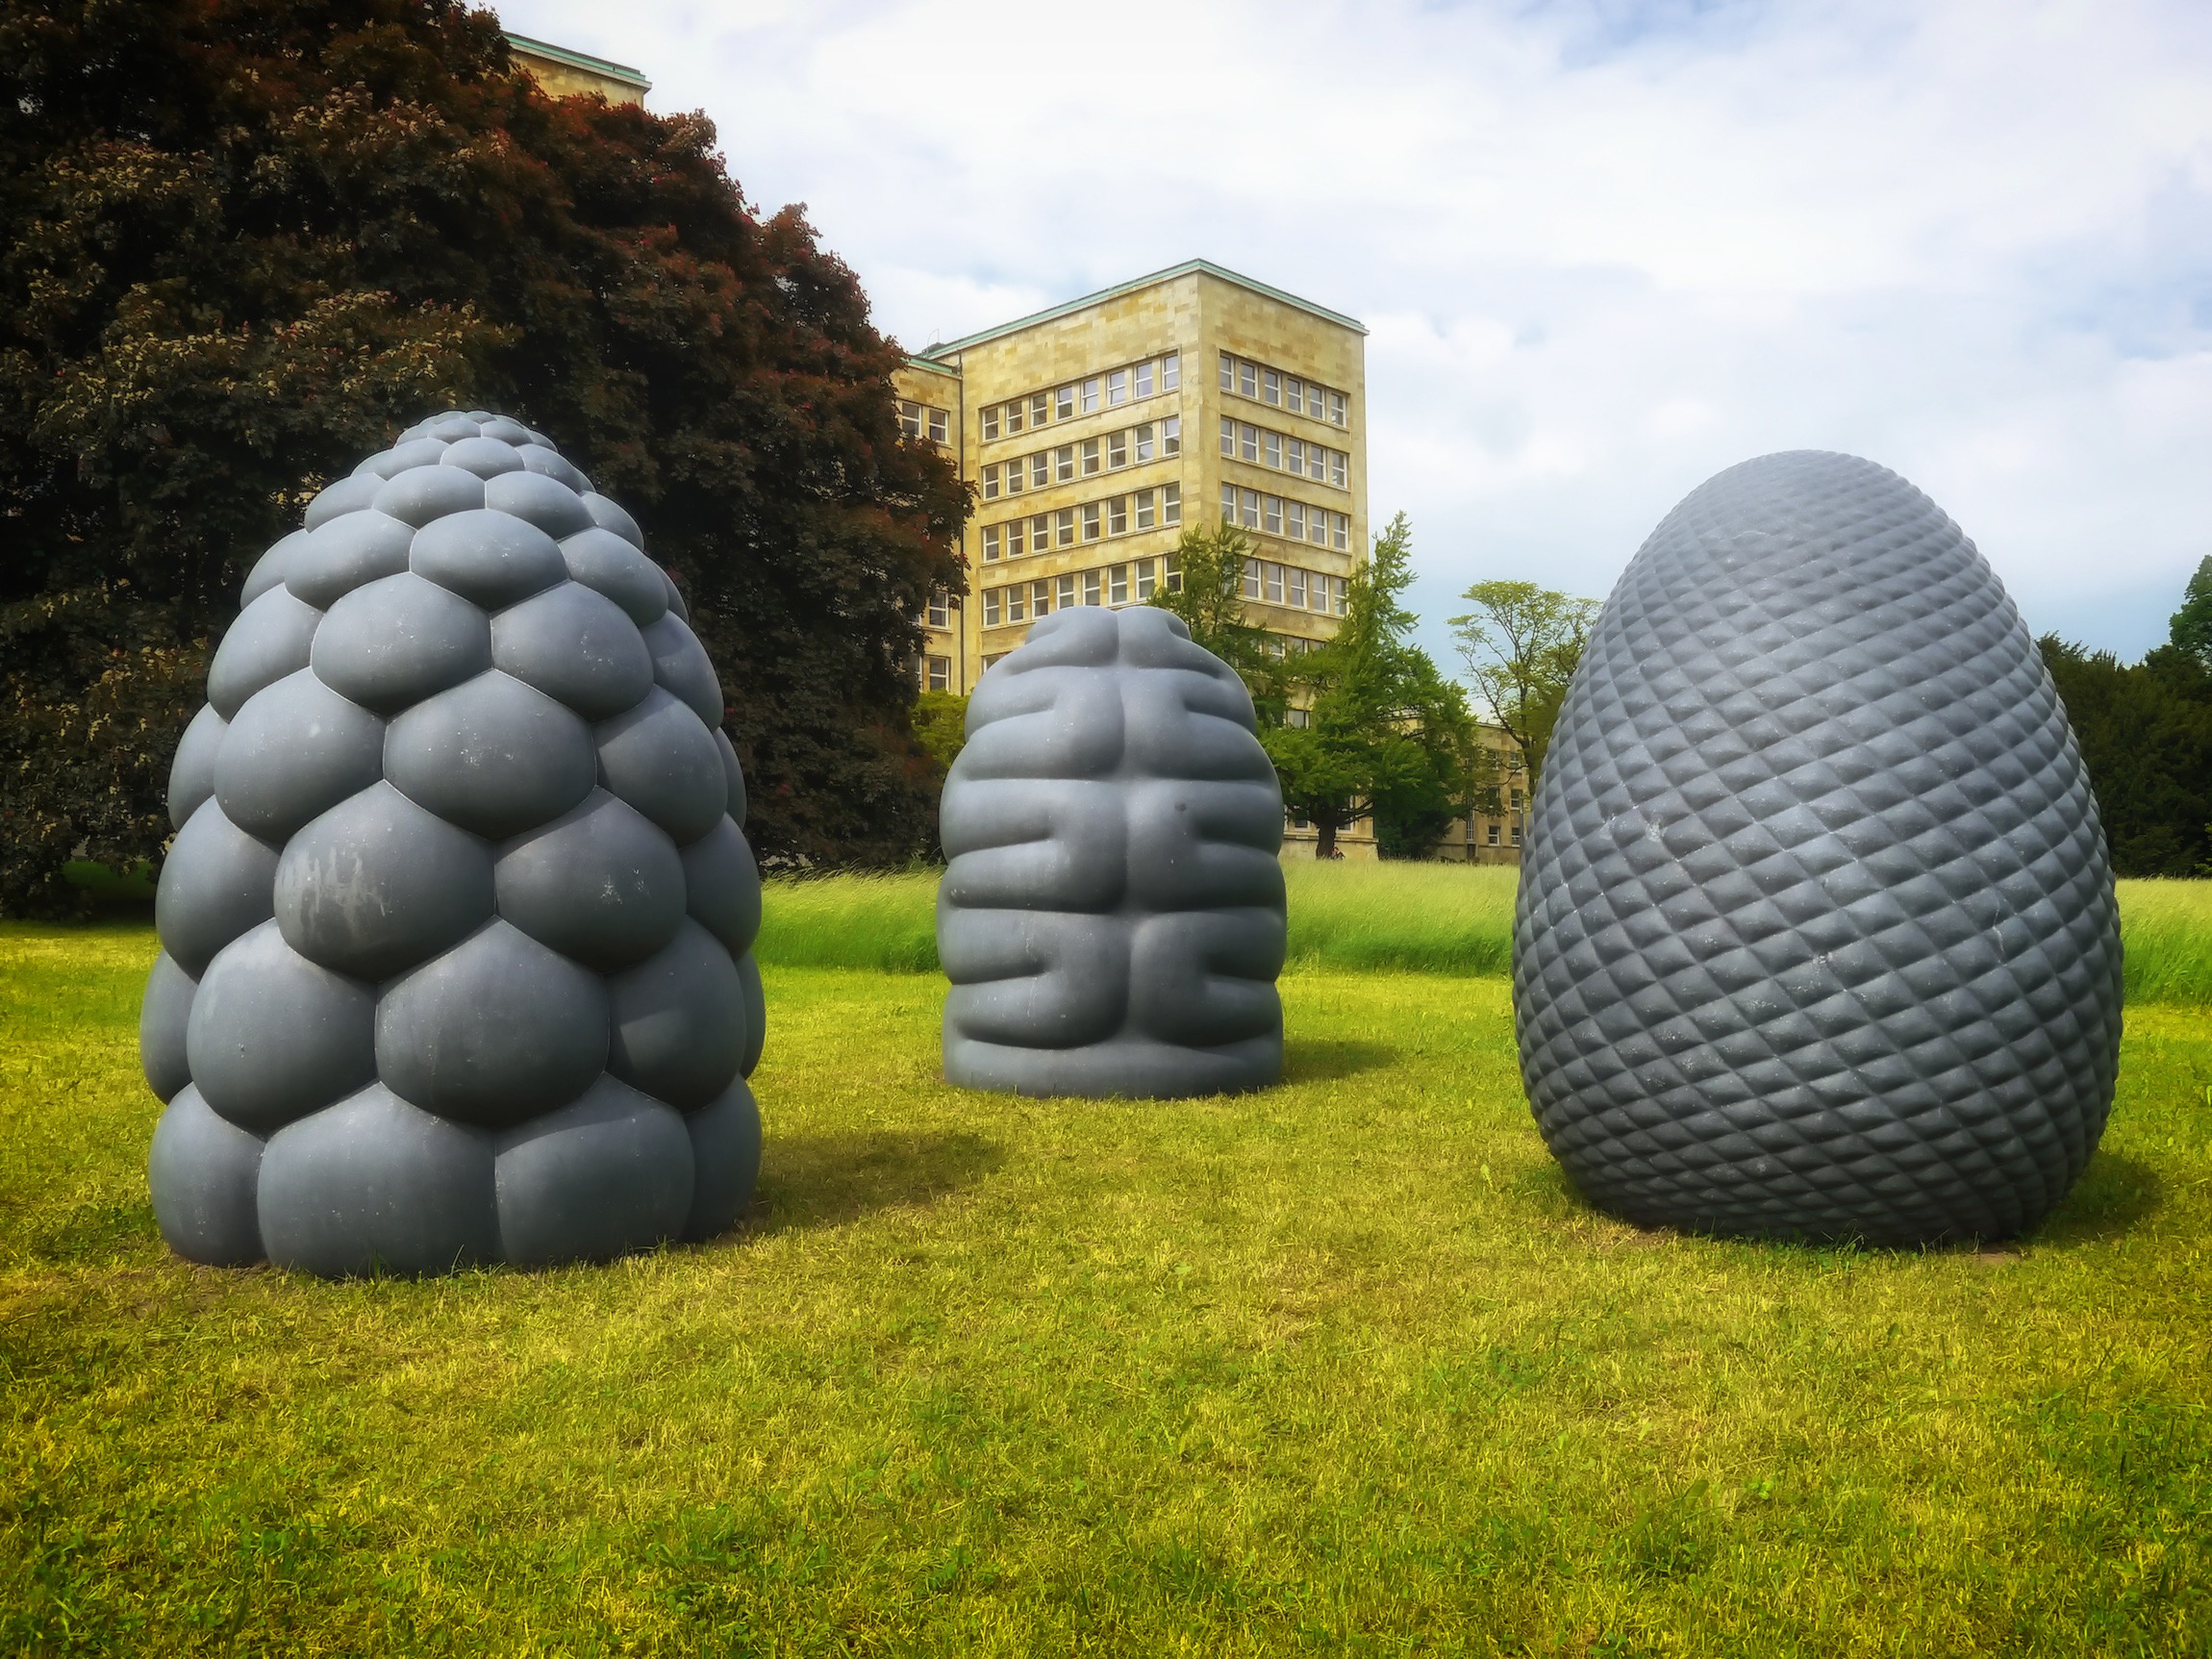
grass, structure, sky, lawn, recreation, artistic, backyard, artwork, trees, sculpture, clouds, germany, sculptures, grounds, games, shapes, frankfurt